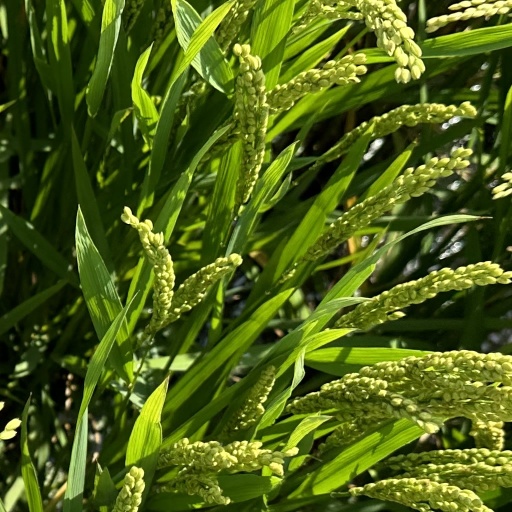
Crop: rice